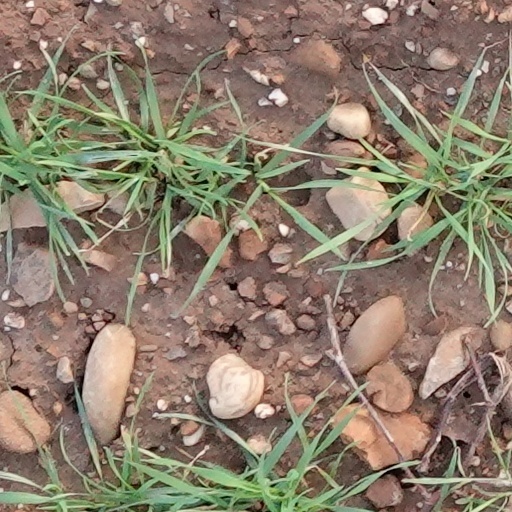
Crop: wheat